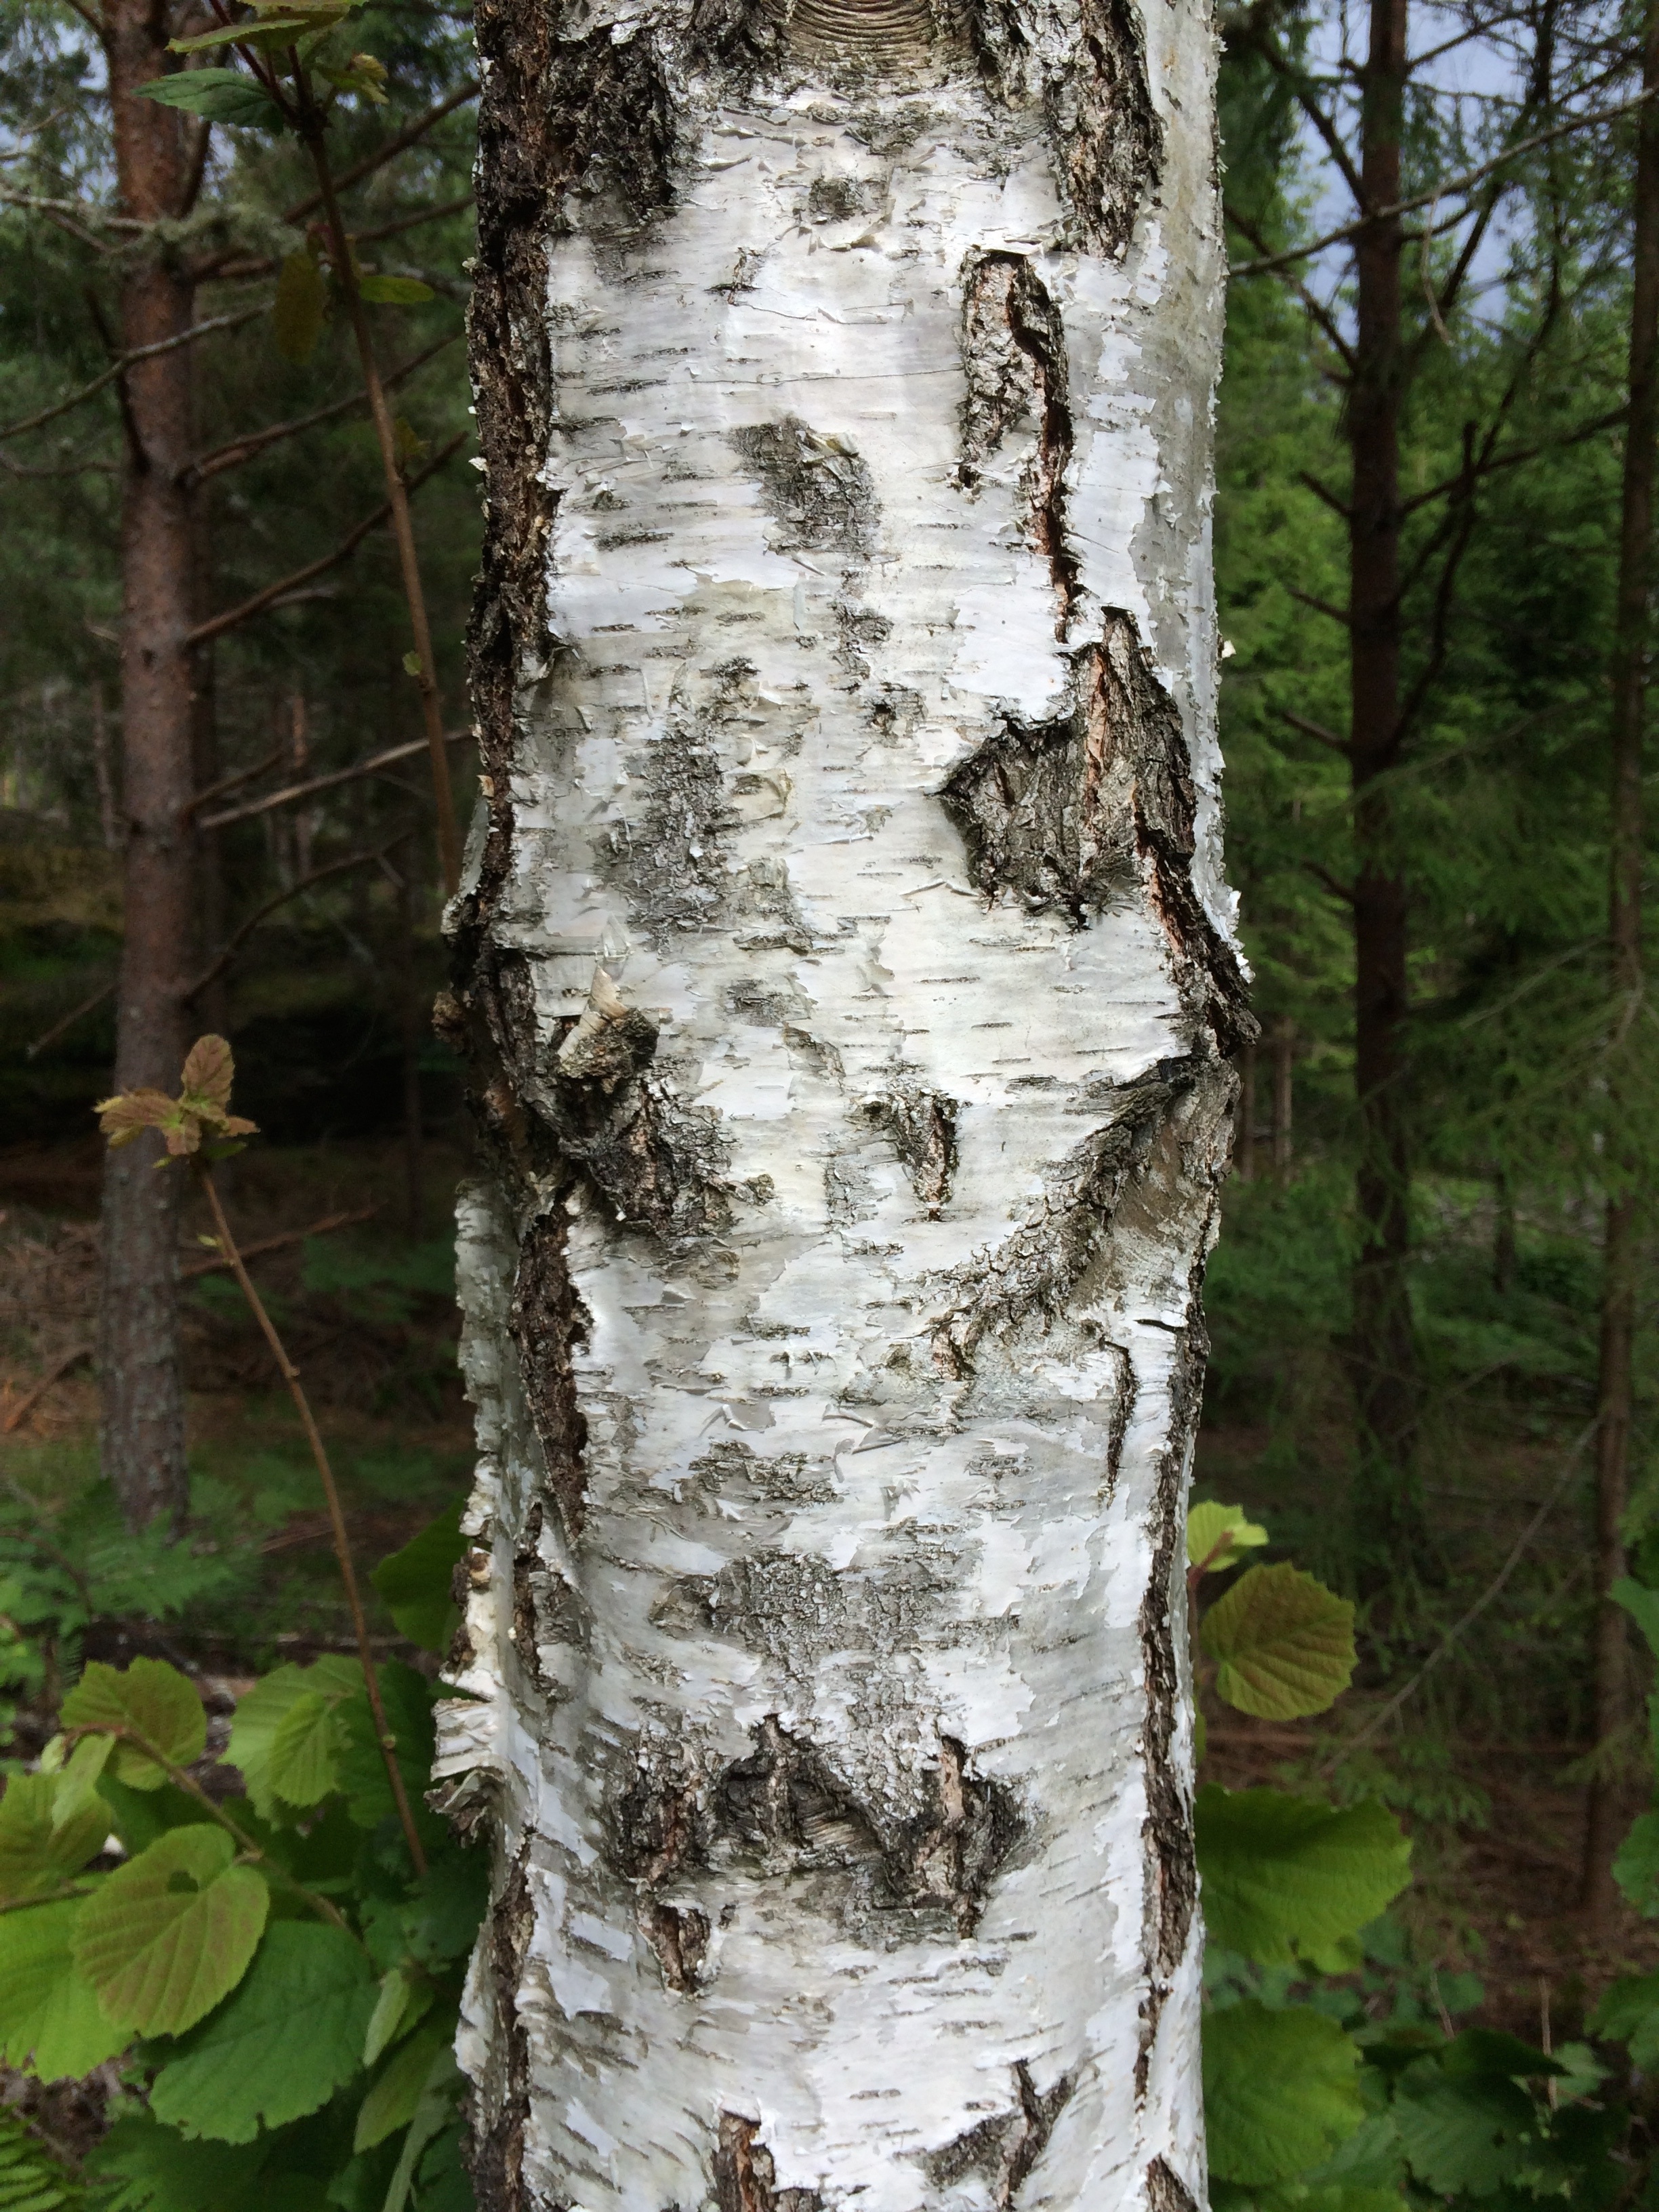
tree, nature, forest, branch, plant, wood, leaf, flower, trunk, birch, autumn, botany, hardwood, sweden, deciduous, grove, woodland, habitat, flowering plant, natural environment, plant stem, woody plant, land plant